Describe the emotion expressed in this image:  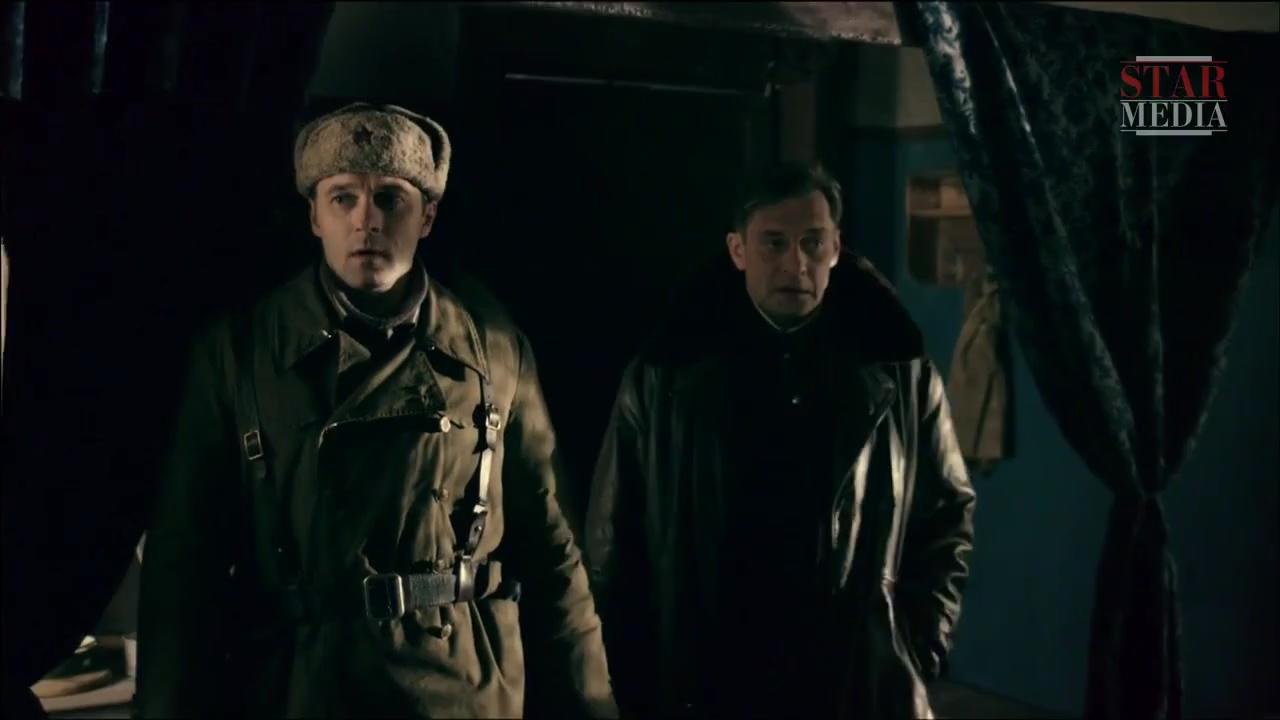
This person displays Pain, valence and arousal with low intensity.